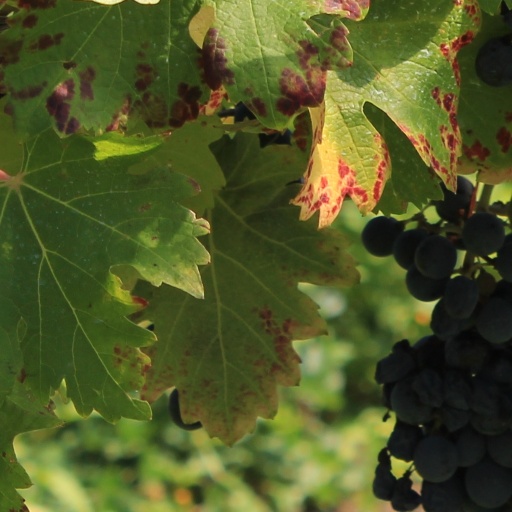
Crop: grape